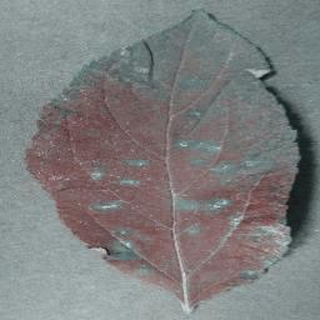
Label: apple_cedar_apple_rust